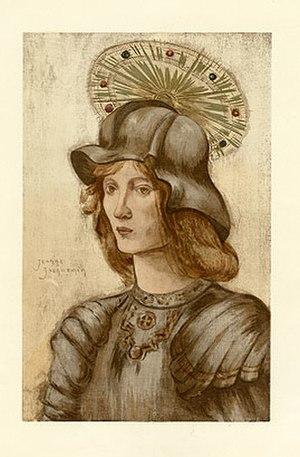
Jeanne Jacquemin est une artiste peintre, dessinatrice et graveuse française du mouvement symboliste, née le 13 avril 1863 à Paris et morte dans cette même ville en 1938.